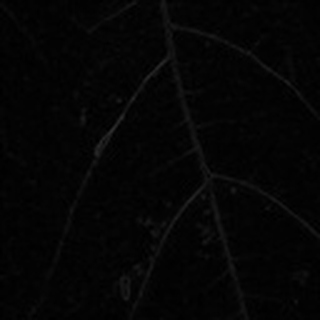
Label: cotton_target_spot